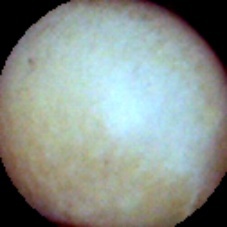
Label: Intact